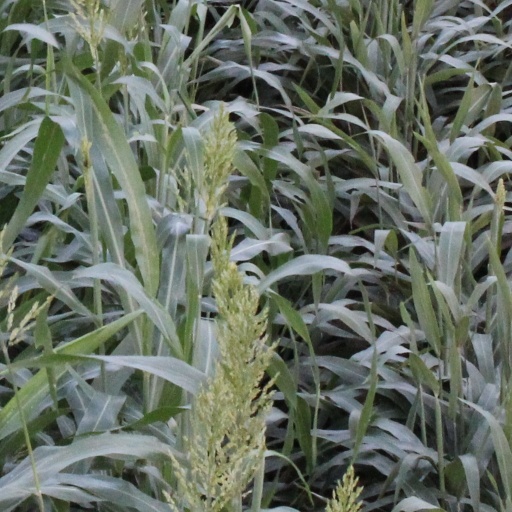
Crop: sorghum